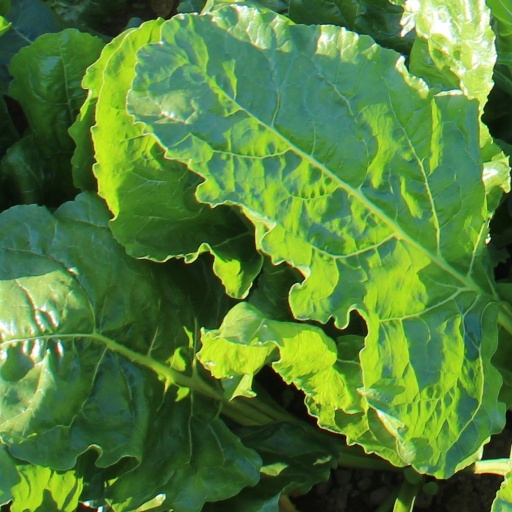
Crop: sugar beet